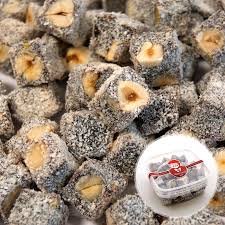
Yemek: lokum